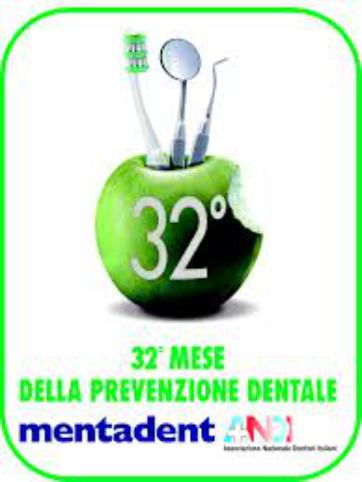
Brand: mentadent
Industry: Necessities